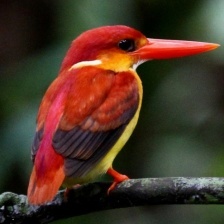
Species: RUFOUS KINGFISHER
Scientific name: CHLOROCERYLE INDA